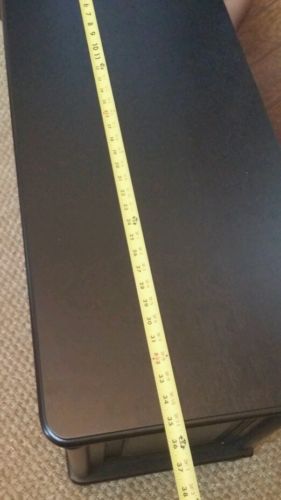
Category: cabinet